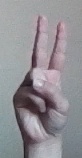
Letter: taa